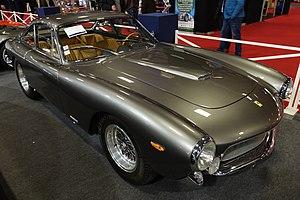
1964 Ferrari 250 GT Lusso s/n 5525G. Sold for 977,440 € at Vente Artcurial Rétromobile 2019.[1]
Rétromobile 2019 est la 44ᵉ édition du salon Rétromobile qui est consacré aux voitures anciennes et à l’ensemble des thèmes de la voiture de collection. Il se tient au Parc des expositions de la Porte de Versailles à Paris, en France.